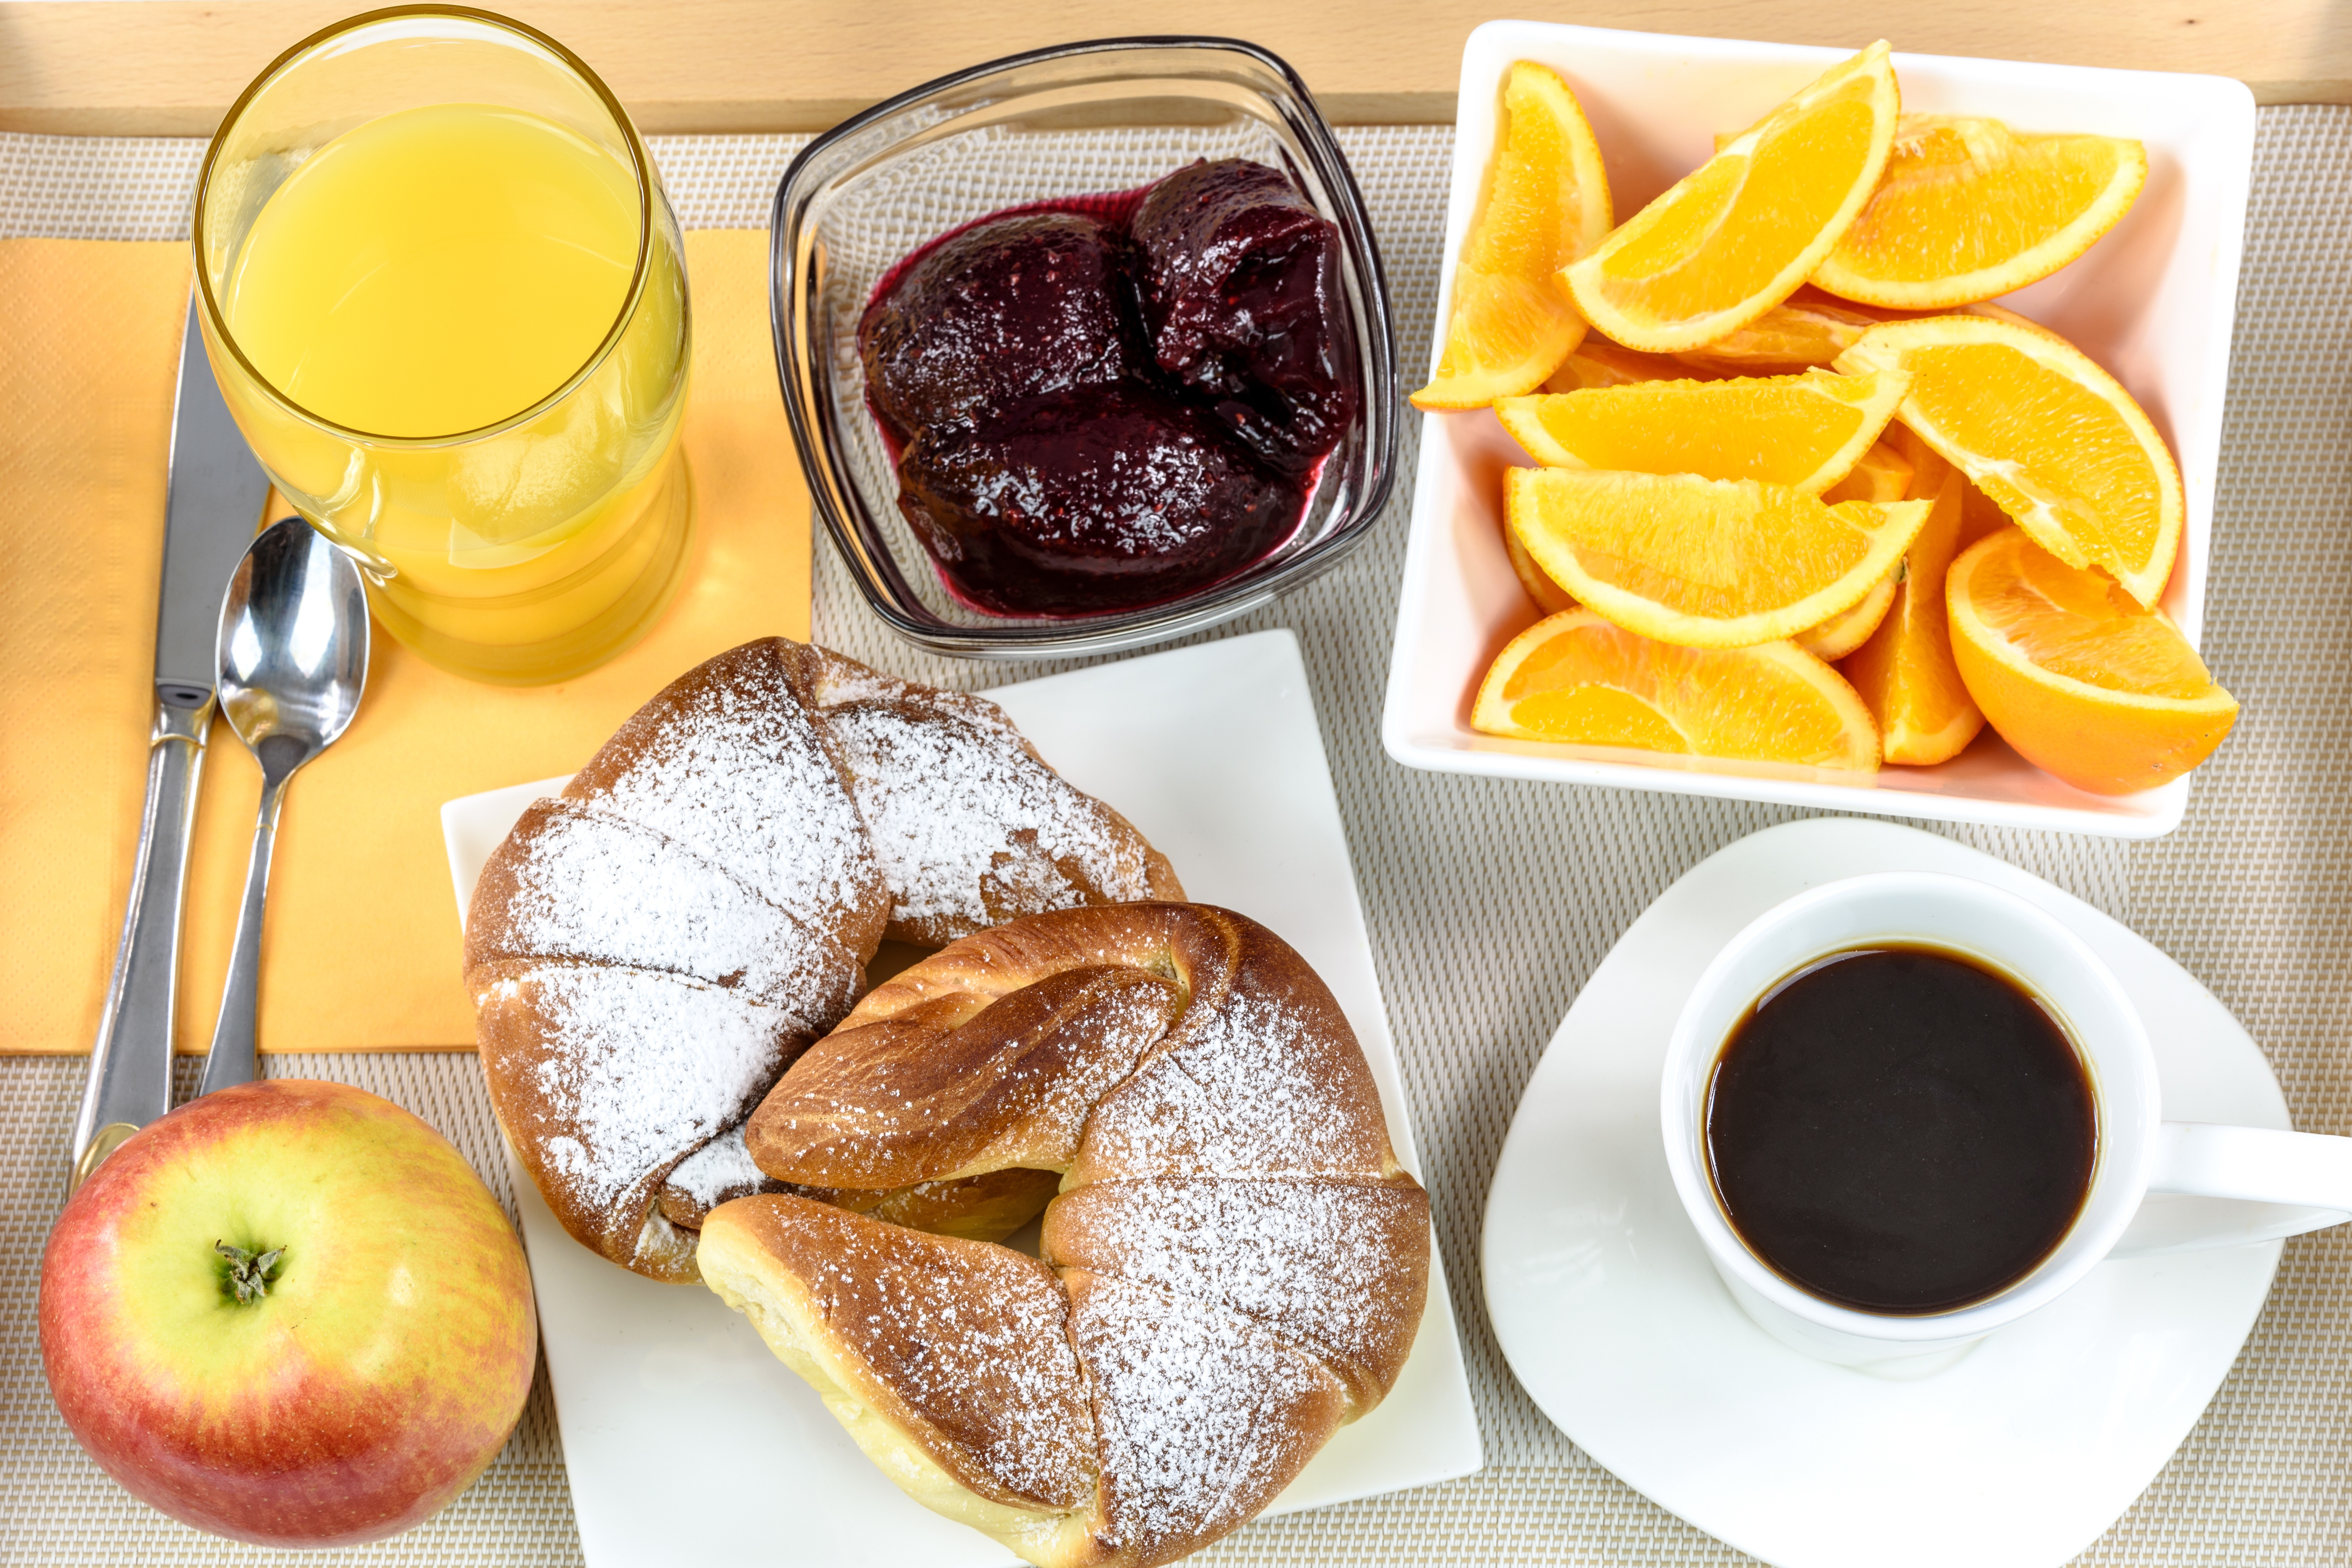
apple, coffee, plant, fruit, morning, travel, orange, dish, meal, food, produce, holiday, drink, trip, breakfast, healthy, dessert, lunch, tray, knife, jam, caffeine, luxury, hotel, tasty, orange juice, alimentation, accommodation, guest, brunch, continental, delegation, flavor, flowering plant, croissants, in advance, breakfast hotel